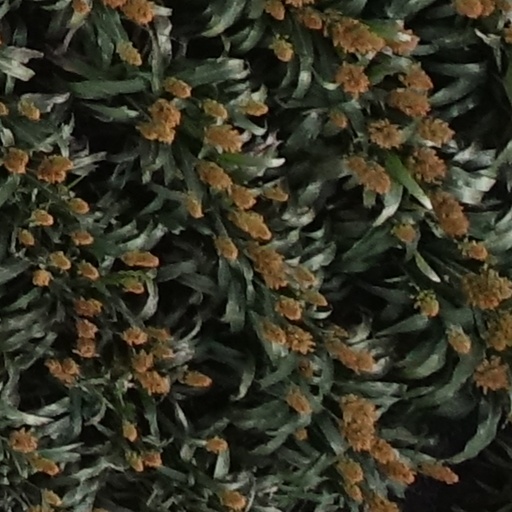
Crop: sorghum